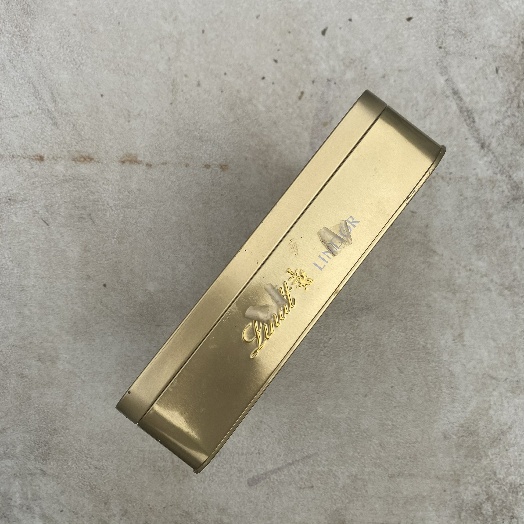
Label: Metal